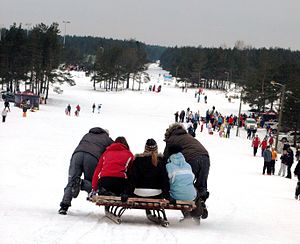
Kælkebakke
Kælkebakke i Keila, Estland.
En kælkebakke er bakke, der bruges til kælkning.